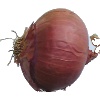
Label: Onion Red 1